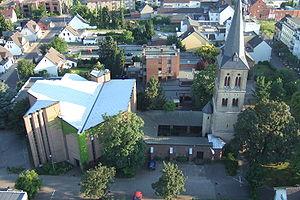
Dormagen, est une ville d'Allemagne, dans le land de Rhénanie-du-Nord-Westphalie. Elle est située sur la rive gauche du Rhin entre Düsseldorf, Cologne et Mönchengladbach.